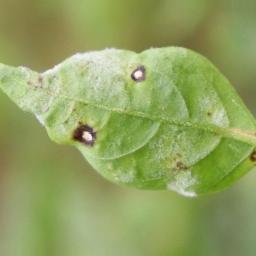
Label: powdery mildew